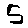
Label: 5